120 Minutes

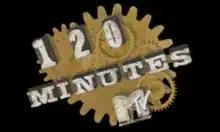
"120 Minutes" most recognisable logo used during Matt Pinfield's tenure from 1995 to 1998

"120 Minutes" debuted on March 10, 1986, at 1:00 a.m. Eastern Time. For the first ten years of "120 Minutes", viewers could see artists as varied as Siouxsie & The Banshees, The Cure, Nina Hagen, The Cramps, X, The Jesus and Mary Chain, Bronski Beat, New Order, Cocteau Twins, The Replacements, The Verve, James, Slowdive, Weezer, Robyn Hitchcock, The Stone Roses, Oasis, 10,000 Maniacs, Blur, Butthole Surfers, Radiohead, KMFDM, Kate Bush, Ramones, Sonic Youth, XTC, Morrissey, The Smashing Pumpkins, Kitchens of Distinction, They Might Be Giants, Dinosaur Jr., Rage Against the Machine, Hüsker Dü, The Offspring, Sparklehorse, and Bad Religion. Nirvana's music video for "Smells Like Teen Spirit" received a world premiere on "120 Minutes", but soon proved so popular that the channel began to air it during its regular daytime rotation. From mid-1988 to 1990, a weeknight companion titled "PostModern MTV" aired Mondays through Thursdays from 11:30 pm to midnight. This was followed in the mid-1990s by its better known spiritual successor, "Alternative Nation", which had a similar emphasis on more mainstream-leaning alternative acts such as INXS and U2.